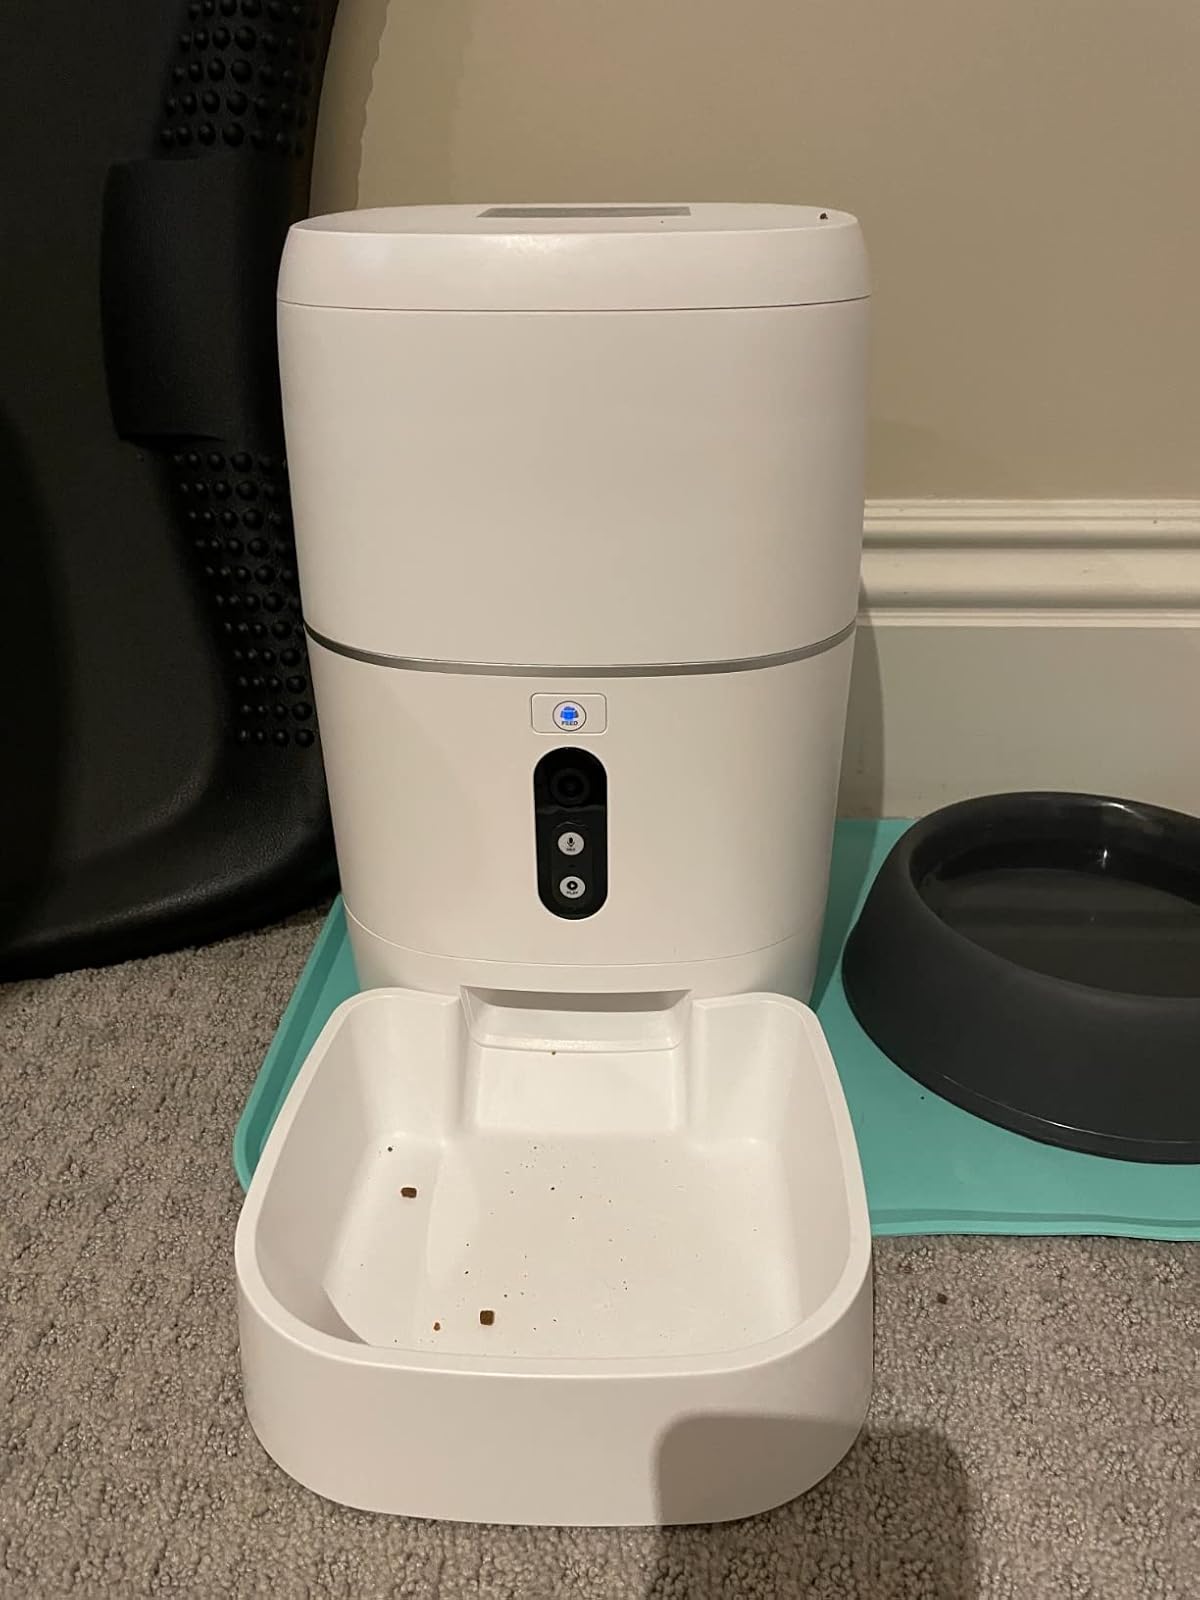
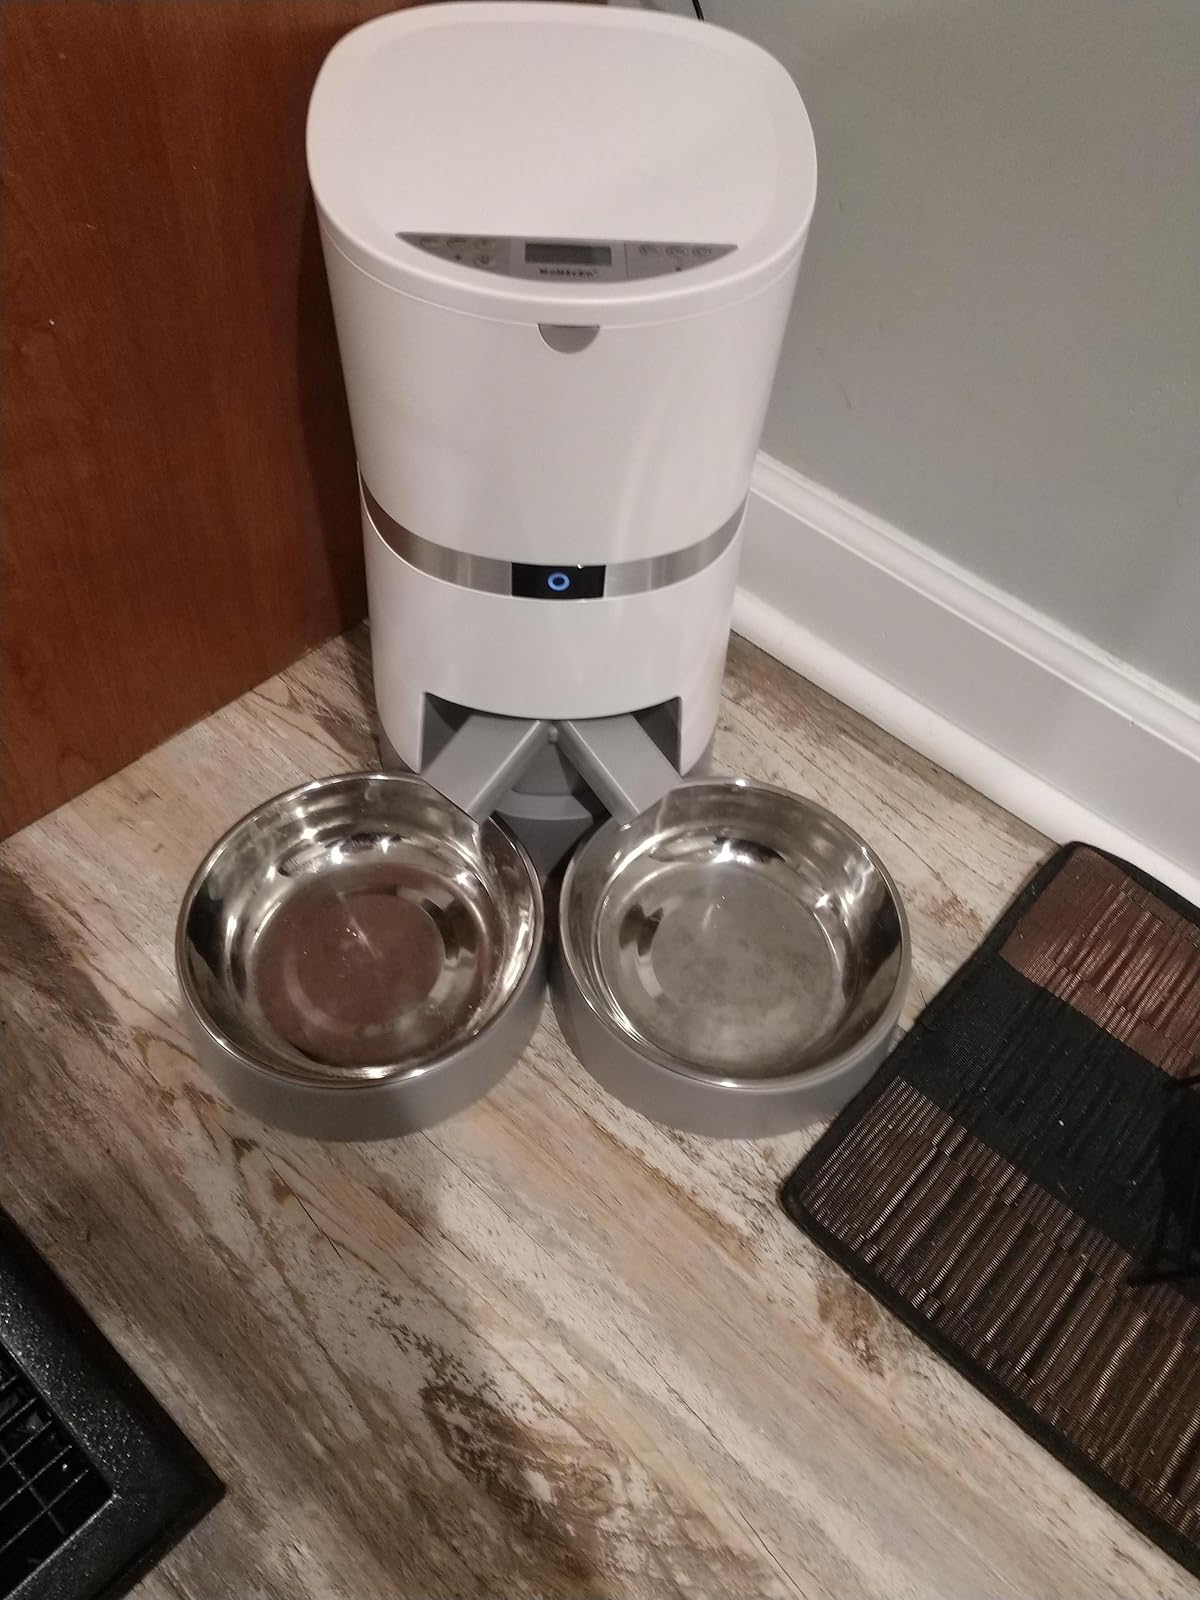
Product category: items_feeder
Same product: no